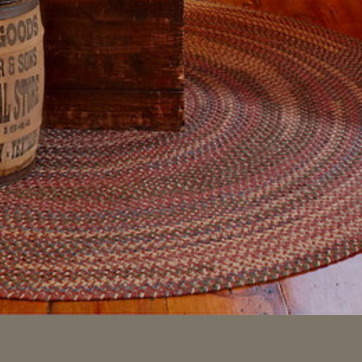
Material: carpet